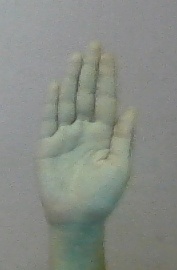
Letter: seen